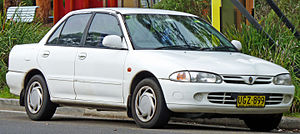
Proton Wira
Proton Wira sedan (1995−1999)
Proton Wira eller Proton 400 var en lille mellemklassebil introduceret af den malaysiske bilfabrikant Proton i 1993 som firedørs sedan og femdørs hatchback. Wira var tænkt som et mere moderne alternativ til Saga Iswara, en modificeret version af Protons første model Saga. Frem til 2008 blev Saga regelmæssigt modificeret og herefter afløst af en ny generation, denne gang som minibil.